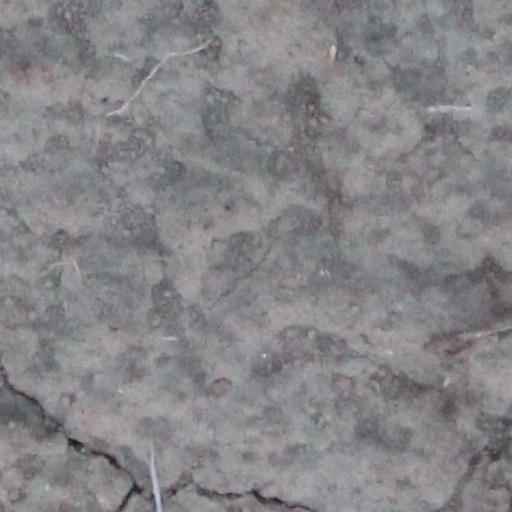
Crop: wheat